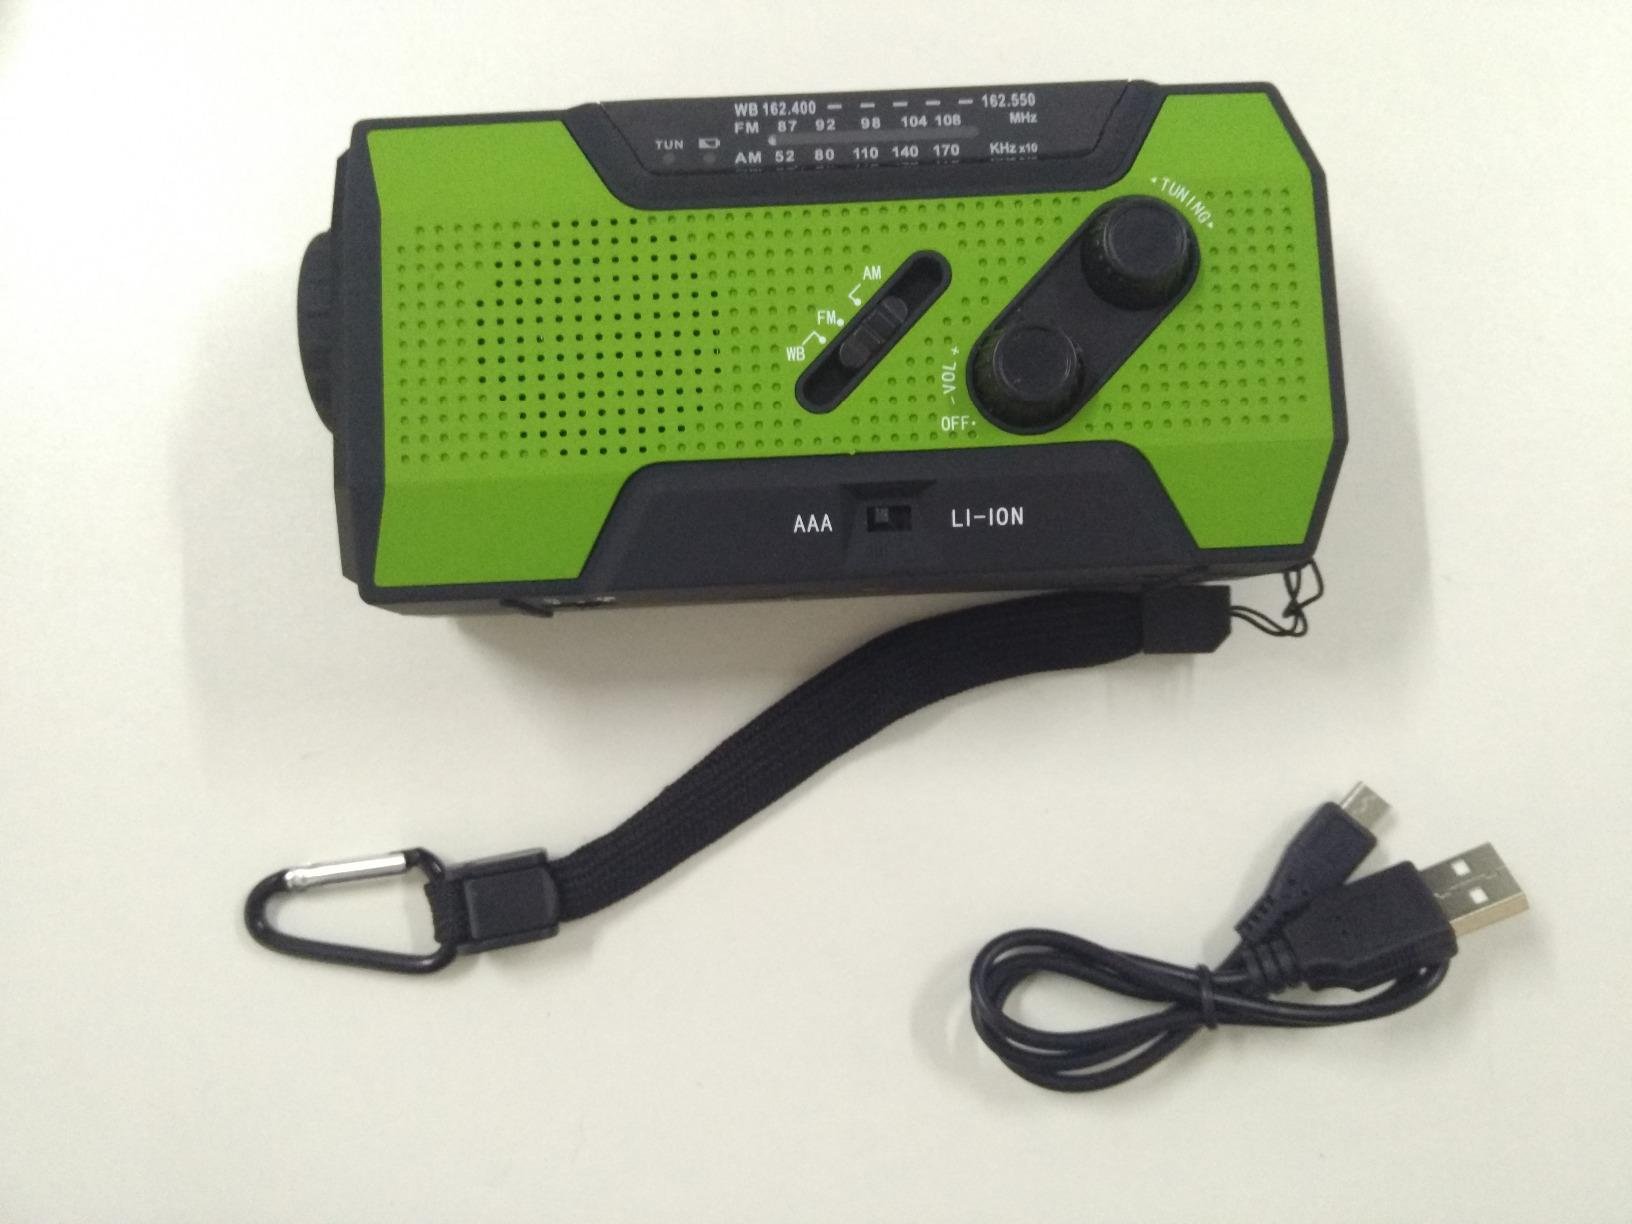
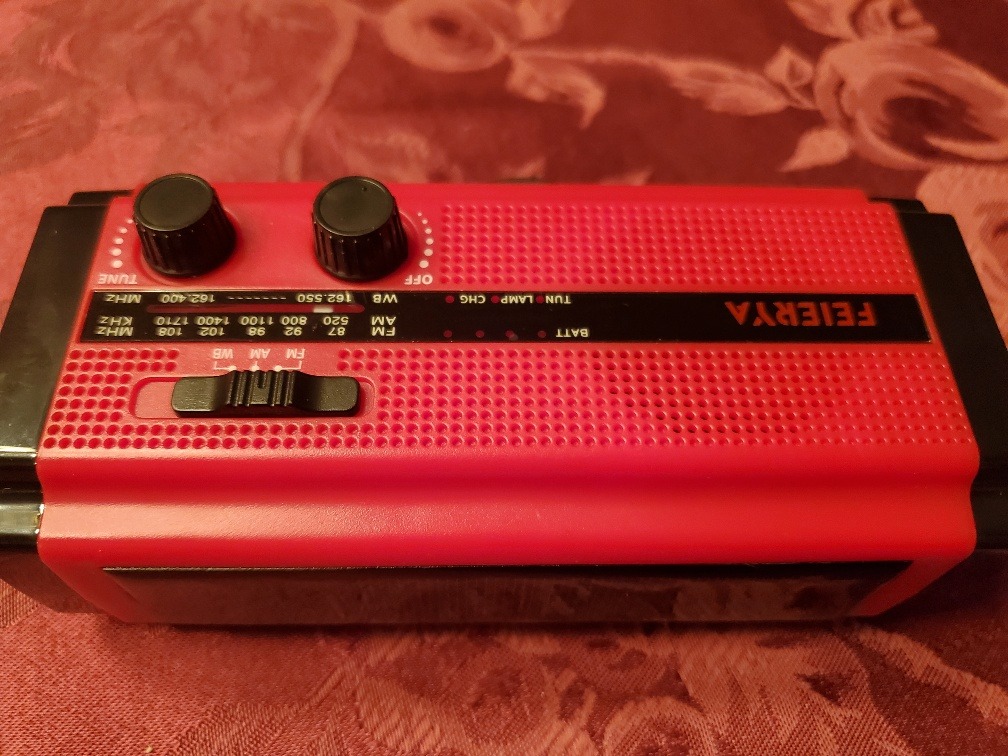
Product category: radio
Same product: no